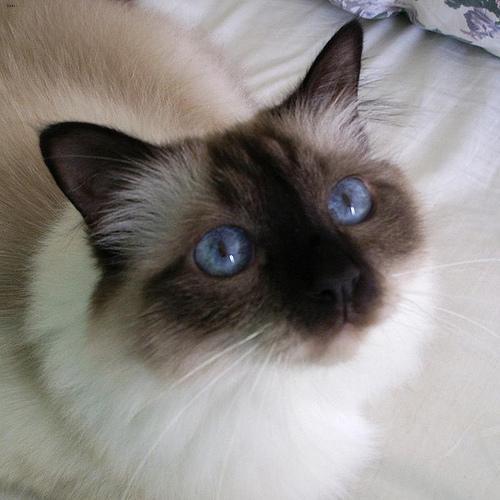
Birman